Edward F. Niehaus House

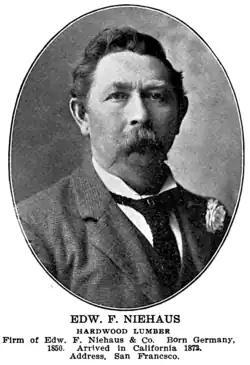
Edward F. Niehaus, c. 1901

The Edward F. Niehaus House is a historic private residence built in 1889 in the West Berkeley neighborhood of Berkeley, California, U.S.. It is listed by the city as a Berkeley Landmark (no.11), since June 21, 1976.